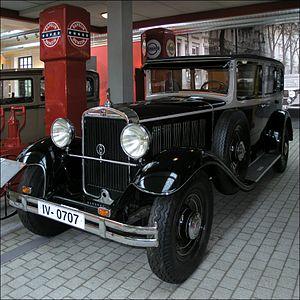
L'Audi Zwickau ou Audi Type SS est une automobile produite entre 1929 et 1932 par Audi. Elle est la remplaçante de l'Audi Type R Imperator.